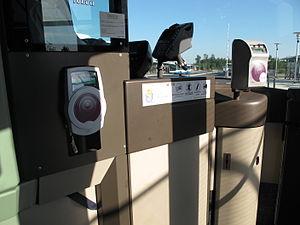
La ligne 1 du T Zen est une ligne de bus à haut niveau de service d'Île-de-France. Elle relie les gares du RER D de Lieusaint - Moissy et de Corbeil-Essonnes. La ligne a été mise en service le 4 juillet 2011.
La ligne 2 du T Zen sera une nouvelle ligne de bus à haut niveau de service d'Île-de-France. Elle reliera Carré Sénart à la gare du RER D de Melun. Elle sera mise en service en 2024.
Le réseau des autobus d'Île-de-France est un réseau de transport routier de personnes couvrant l'ensemble de la région Île-de-France à travers plusieurs organismes et organisé par Île-de-France Mobilités.